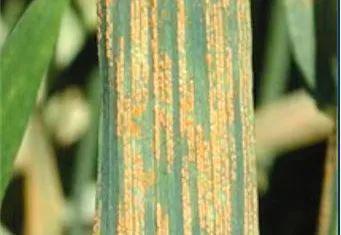
Plant: Wheat
Disease: wheat stripe rust